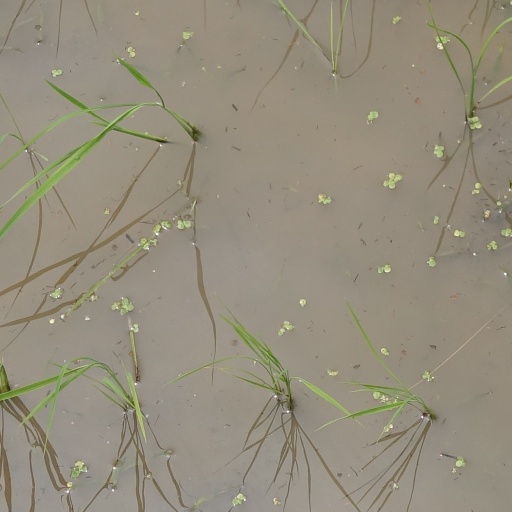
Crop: rice